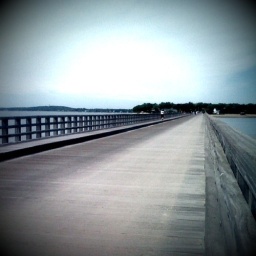
The long wooden bridge at Duxbury Beach in Duxbury, MA